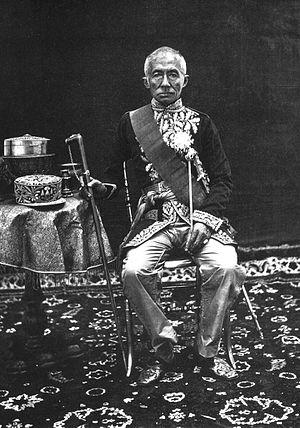
Mongkut fut roi du Siam de 1851 à sa mort, sous le nom dynastique Rama IV. Il ouvrit son pays à l'influence étrangère et le sauva de la colonisation en renonçant au Cambodge, au Laos et à la Malaisie.